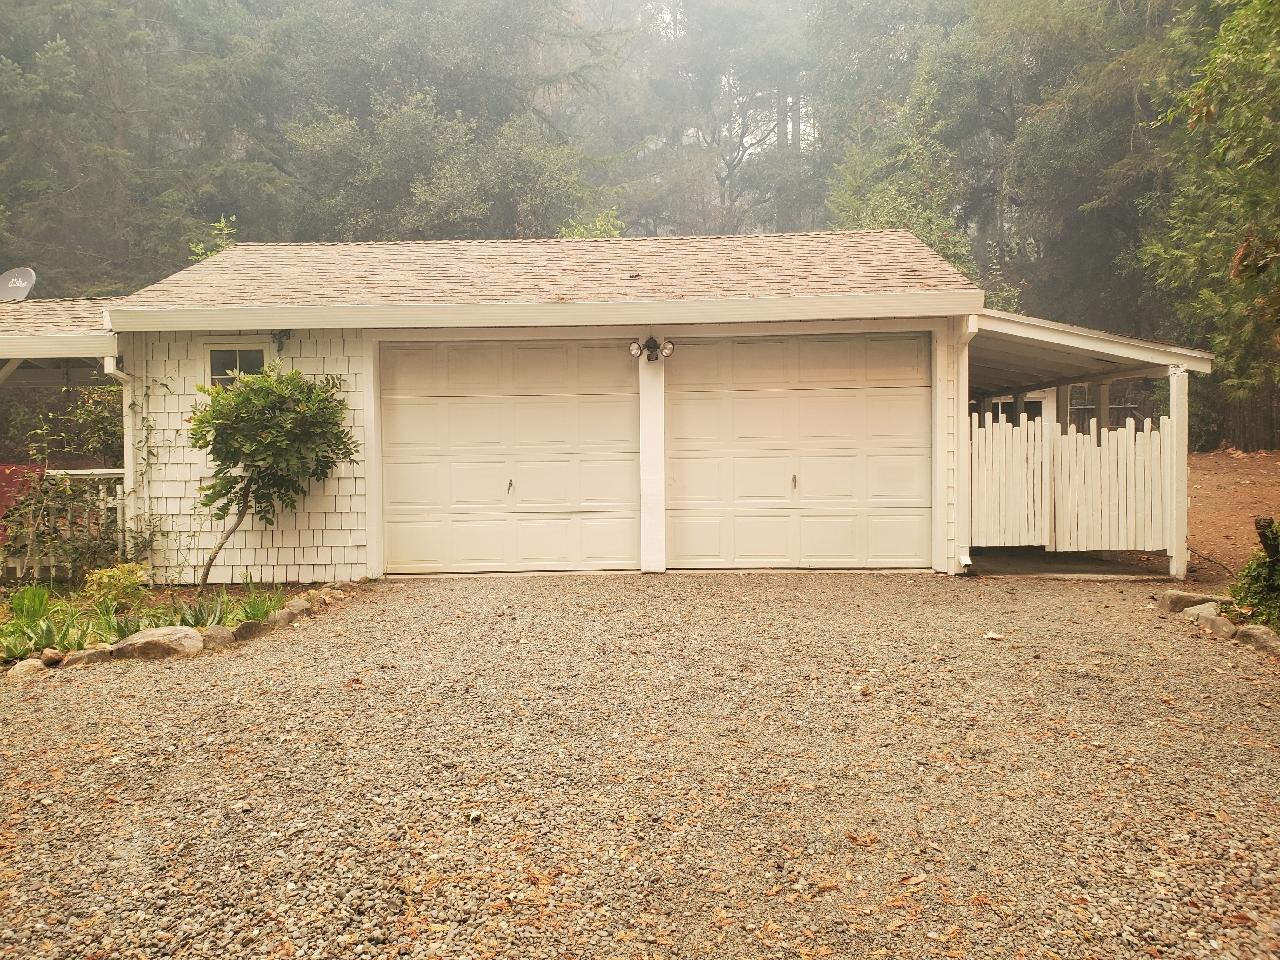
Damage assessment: no_damage